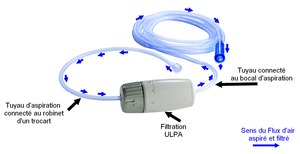
Évacuateur de fumées chirurgicales pour la coelioscopie
Les fumées chirurgicales provoquées par l'utilisation d'une source d'énergie durant un acte chirurgical, ces fumées peuvent présenter des dangers pour la santé des personnes présentes au bloc opératoire. Des polluants biologiques, organiques ainsi que des nanoparticules sont susceptibles de traverser la paroi alvéolaire et de rejoindre le système sanguin des personnes qui y sont exposées.